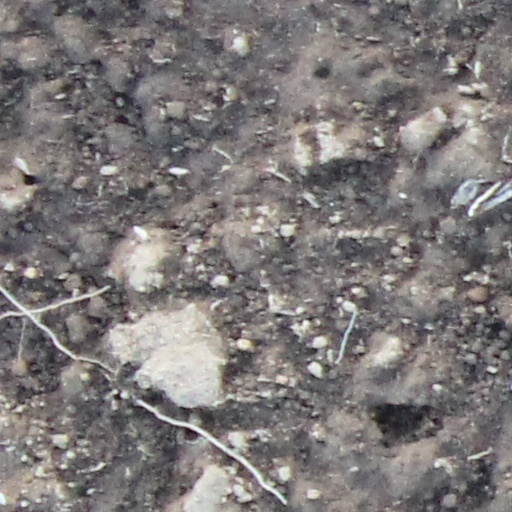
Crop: wheat